New Army

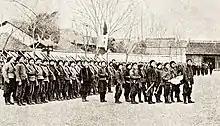
Hubei New Army honour guards and military band

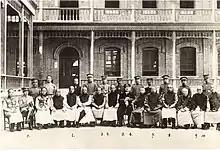
Several notable figures such as Zaitao, Zaixun, Xu Shichang, Sheng Xuanhuai, Zaizhen, and Yinchang

Yuan kept a tight grip on the command of the army after its establishment by installing officials only loyal to him; however, after his death in 1916, the army groups were quickly fragmented into four major forces of combative warlords, according to the locations of garrisons. These army groups and generals played different roles in the politics of the Republic of China until the establishment of the People's Republic of China following the Chinese Communist Party's victory in the Chinese Civil War.